Symphony No. 17 (Haydn)

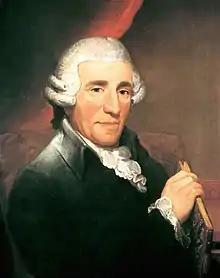
Joseph Haydn

Joseph Haydn's Symphony No. 17 in F major, Hoboken I/17, may have been written between 1757 and 1763.